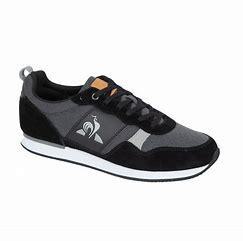
Brand: Le
Model: Coq Sportif 100